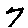
Label: 7